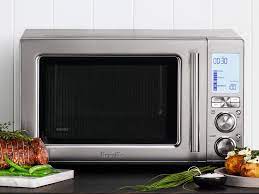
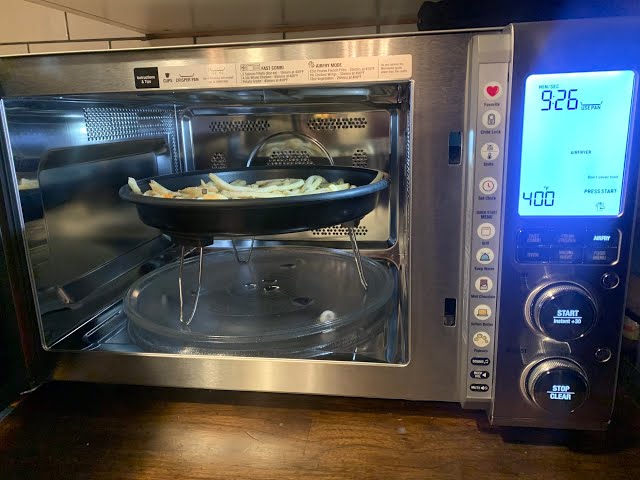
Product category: misc
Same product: yes